The Last Kids on Earth (TV series)

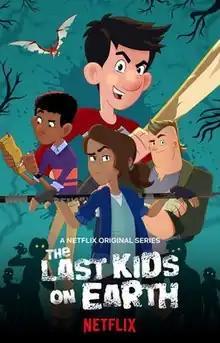
Book 1 promotional poster

The Last Kids on Earth is a children's animated television series, based on the book series of the same name by Max Brallier, that premiered on Netflix on September 17, 2019, with an hour-long special. A ten-episode second season, or "Book 2", titled "The Last Kids on Earth and the Zombie Parade", premiered on April 17, 2020. The third and final season, also known as "Book 3", was released on October 16, 2020. An interactive special, subtitled "Happy Apocalypse to You", was released on April 6, 2021.